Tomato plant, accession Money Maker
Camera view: bottom (45 deg); turntable rotation: 60 degrees
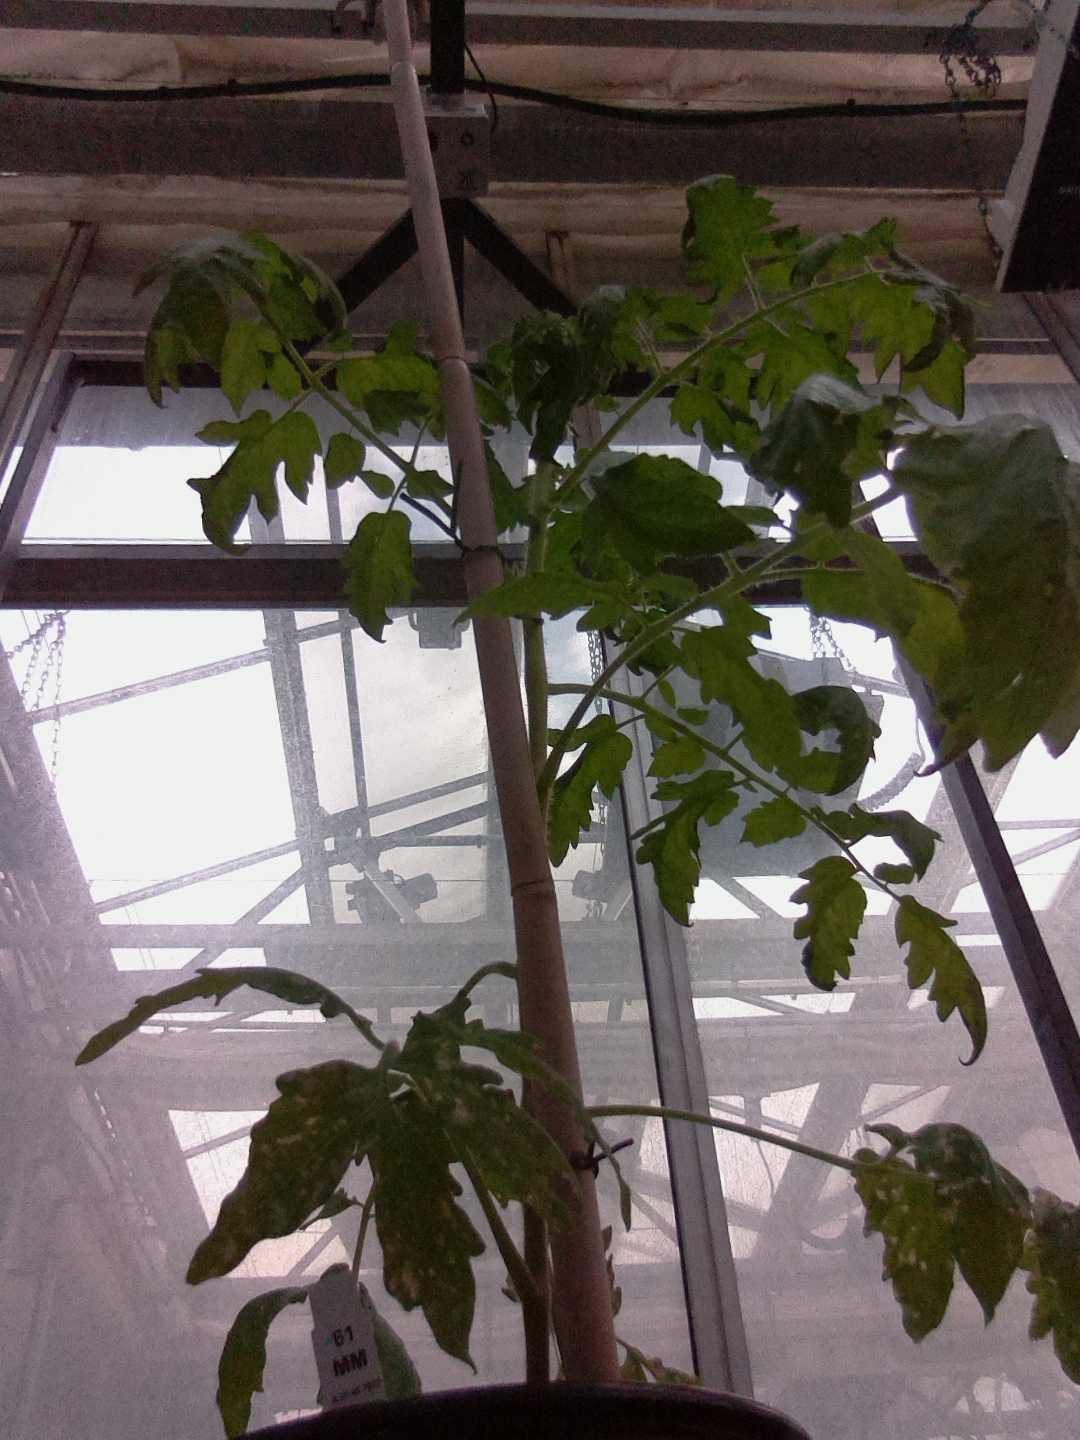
BBCH growth stage 53: 3 inflorescences visible